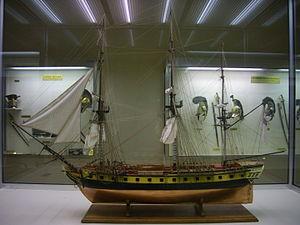
Musée Saint-Remi de Reims (Marne, France)
La classe Hébé est une série de six frégates lancées par la France entre 1782 et 1793. Ce sont des frégates de 18 portant 38 canons.